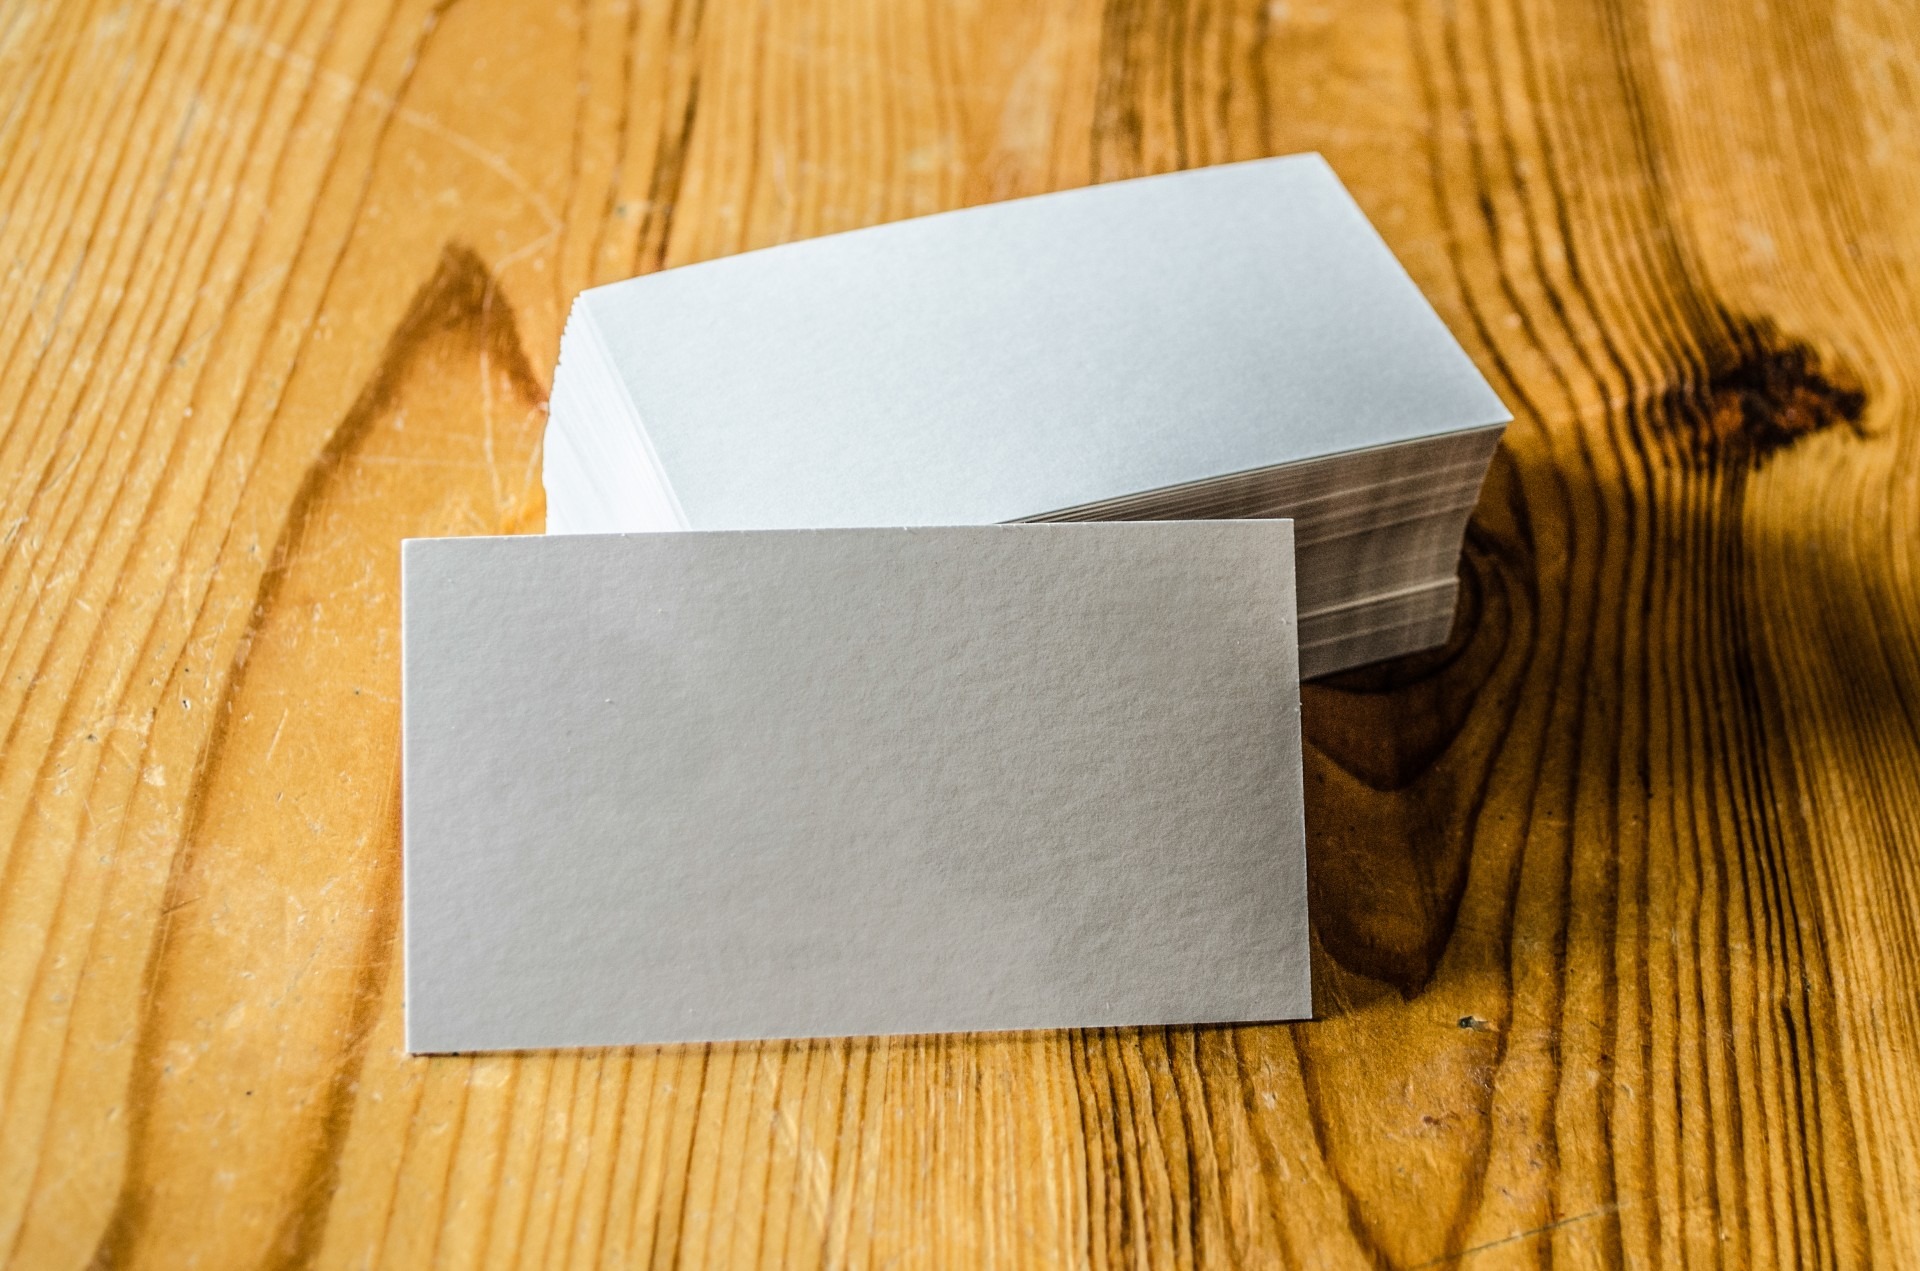
hand, wood, sign, space, giving, communication, empty, business, paper, material, card, art, fingers, advertisement, message, tag, contemporary, greeting, businessman, marketing, copy, sales, template